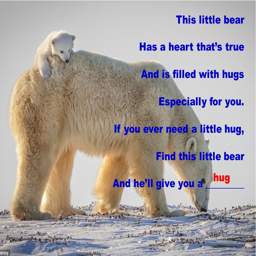
this little bear has a heart that 's true and is filled with hugs especially for you .